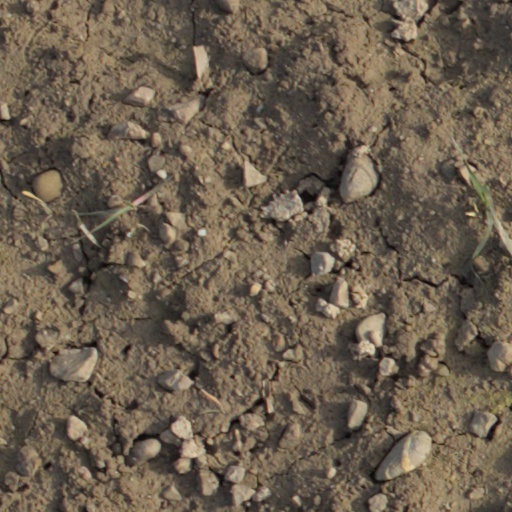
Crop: wheat